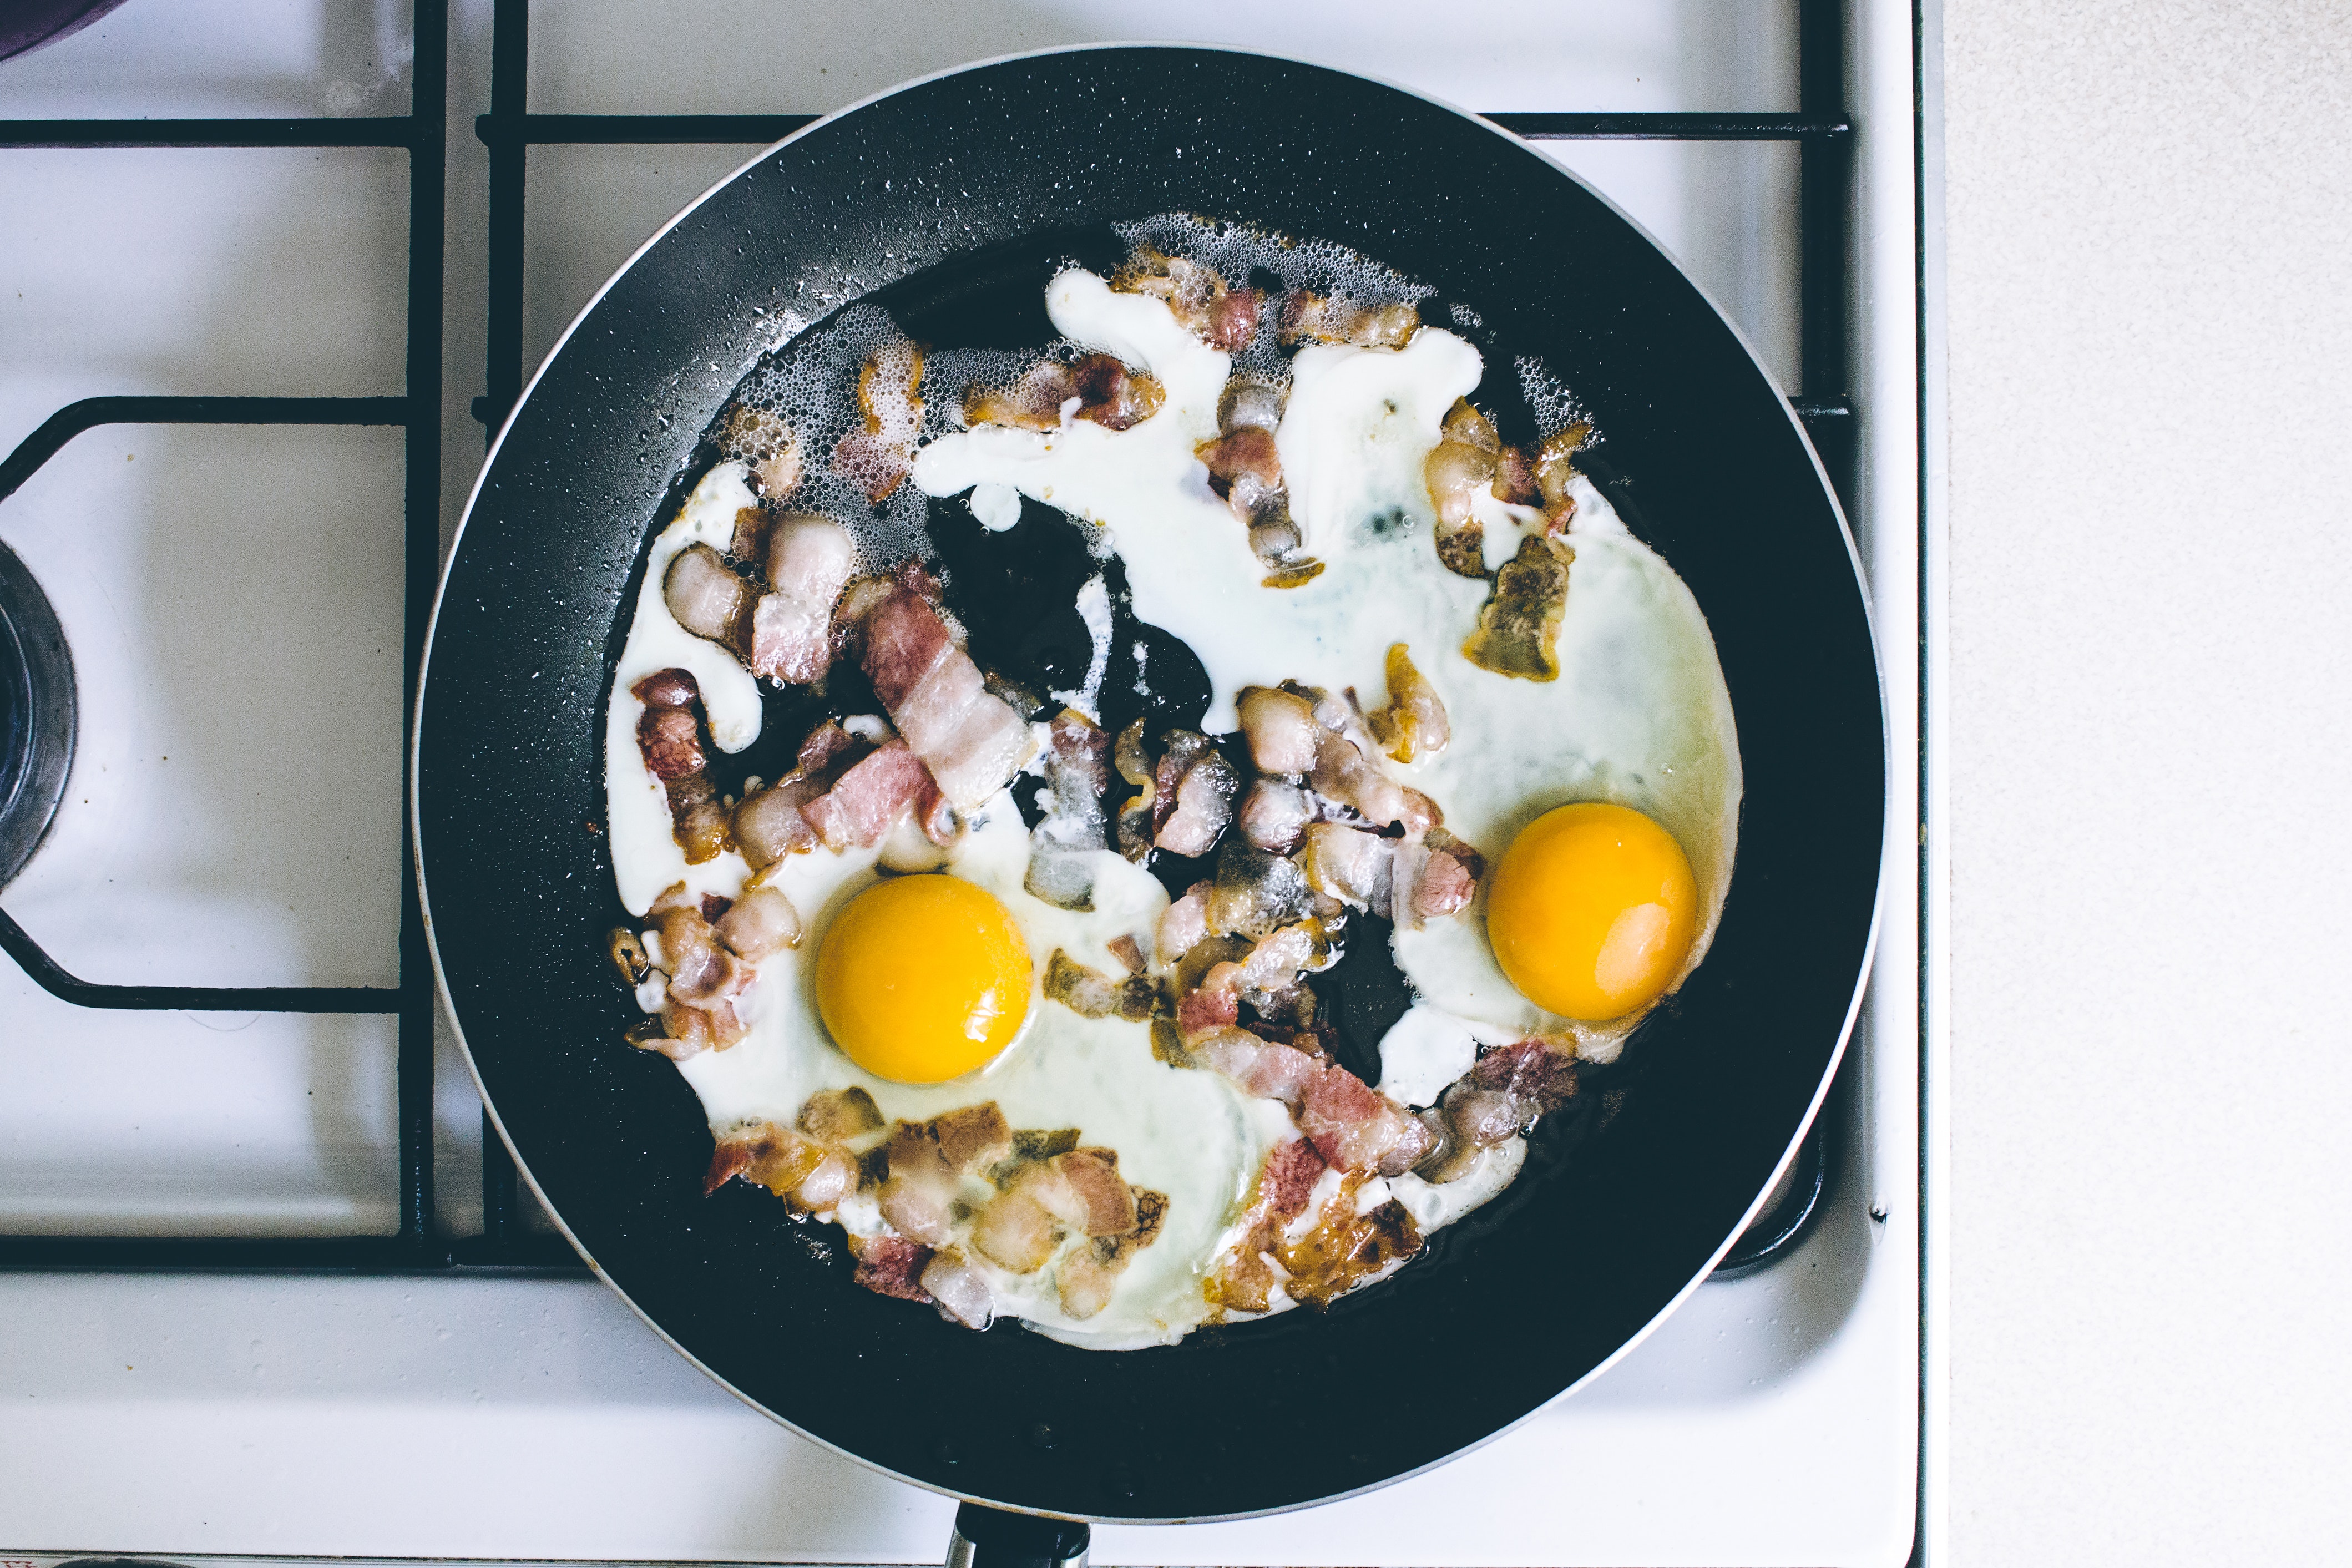
dish, food, fried egg, cuisine, ingredient, frying pan, breakfast, meal, brunch, recipe, produce, poached egg, vegetarian food, egg, cooking, frying, cookware and bakeware, sisig